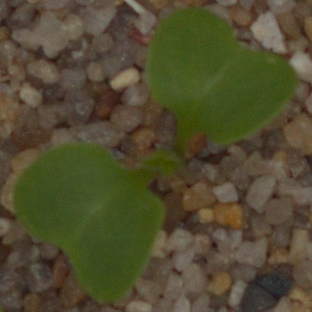
Label: charlock